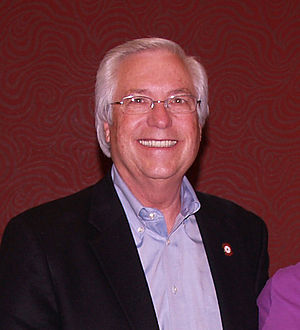
Cherokeestammens overhøvdinge
Bill John Baker, nuværende overhøvding for Cherokee Nation
"""Overhøvding"" eller på engelsk Principal Chief er titlen på lederen af hver af de tre føderalt anerkendte grupper af cherokesere i USA: Cherokee Nation, United Keetoowah Band of Cherokee Indians og Eastern Band of Cherokee Indians. Selve titlen blev oprettet i 1794, da stammen formaliserede deres politiske struktur i Cherokee-nationen, men funktionen eksisterede fra begyndelsen af 1700-tallet. Stammens egen titel på personen, der styrede en landsby var ""Uku"", der egentlig betyder ""den elskede mand"". Overhøvdingen blev derfor til ""First Beloved Man"". Englænderne oversatte ""Uku"" til ""høvding"", og dermed blev betegnelsen for den fælles leder til overhøvding.